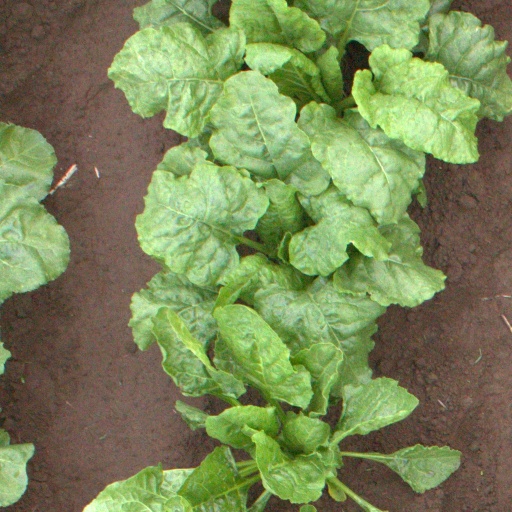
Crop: sugar beet